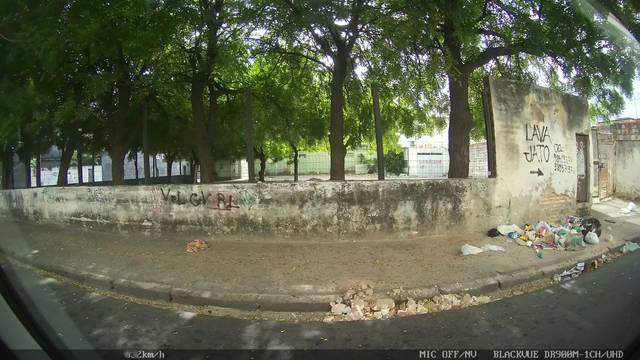
Region: Brazil
Coordinates: -3.724, -38.537